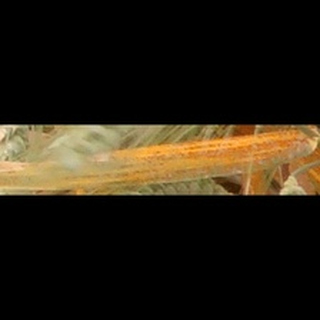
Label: wheat_brown_rust